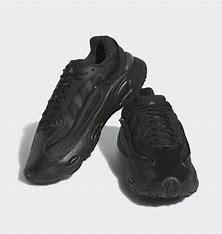
Brand: Adidas
Model: Oznova